174th Attack Wing

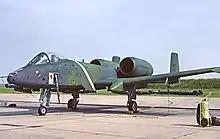
A 138th TFS A-10A Thunderbolt II 78-0670

The 174th also was among the first A-10 close support aircraft organizations to provide temporary tactical air defense support from Howard Air Force Base, Panama when the unit deployed to Howard in March 1985 when runway construction precluded the use of the A-7D Corsair IIs that normally fulfilled the tactical air defense duties of the Panama Canal. Shortly afterward, it deployed to Alaska for the first time. The 138th TFS completed the 2,700-mile flight to Eielson AFB without external navigation aids.